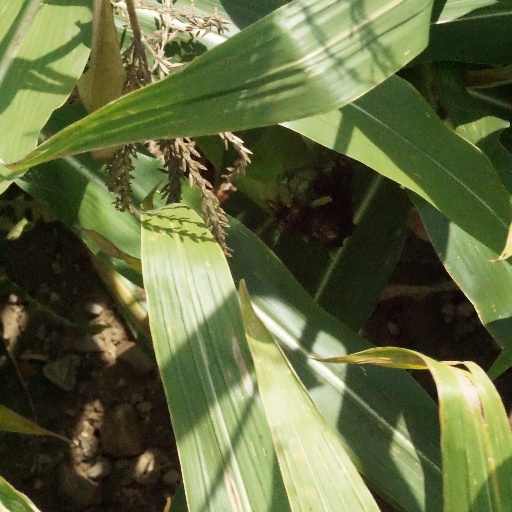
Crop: maize; corn